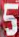
Number: 5